Upper Coomera, Queensland

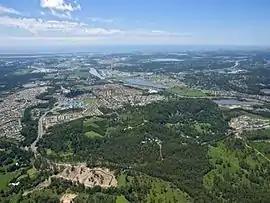
An aerial shot of Coomera and Upper Coomera looking towards Moreton Bay and the Pacific Ocean

Upper Coomera is a suburb in the City of Gold Coast, Queensland, Australia. In the , Upper Coomera had a population of 27,180 people.